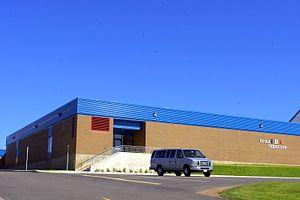
École NDA de Chéticamp
Chéticamp est une localité et le district numéro 1 de la municipalité du comté d'Inverness, située sur la côte occidentale de l’île du Cap-Breton en Nouvelle-Écosse. Elle forme avec Saint-Joseph-du-Moine et Margaree la région francophone et acadienne du comté. Ses habitants sont les Chéticantins ou parfois Chéticantains.